Ring-tailed ground squirrel

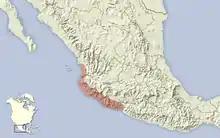
Distribution of the ring-tailed ground squirrel

The ring-tailed ground squirrel is endemic to western Mexico, with a range extending from the State of Nayarit to the State of Guerrero. It is a lowland species, ranging up to elevations of about . It occupies a range of habitat types. It may live in deciduous forests of vine-clad trees or on more open slopes among rocks. The species also inhabits the borders of cultivated fields, and oil palm ("Elaeis guineensis") plantations where the ground is littered with fallen palm fronds and mesquite scrub. Its burrows are often in walls or dykes, or hidden under spreading cacti or scrub. It sometimes inhabits holes in trees.